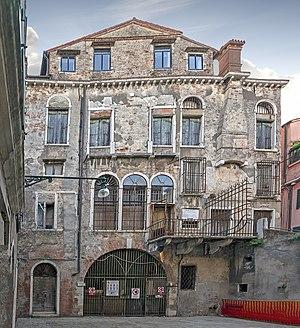
Le Ca’ da Mosto ou palazzo da Mosto est un palais du XIIIᵉ siècle situé le long du Grand Canal dans le sestiere de Cannaregio de la commune de Venise.